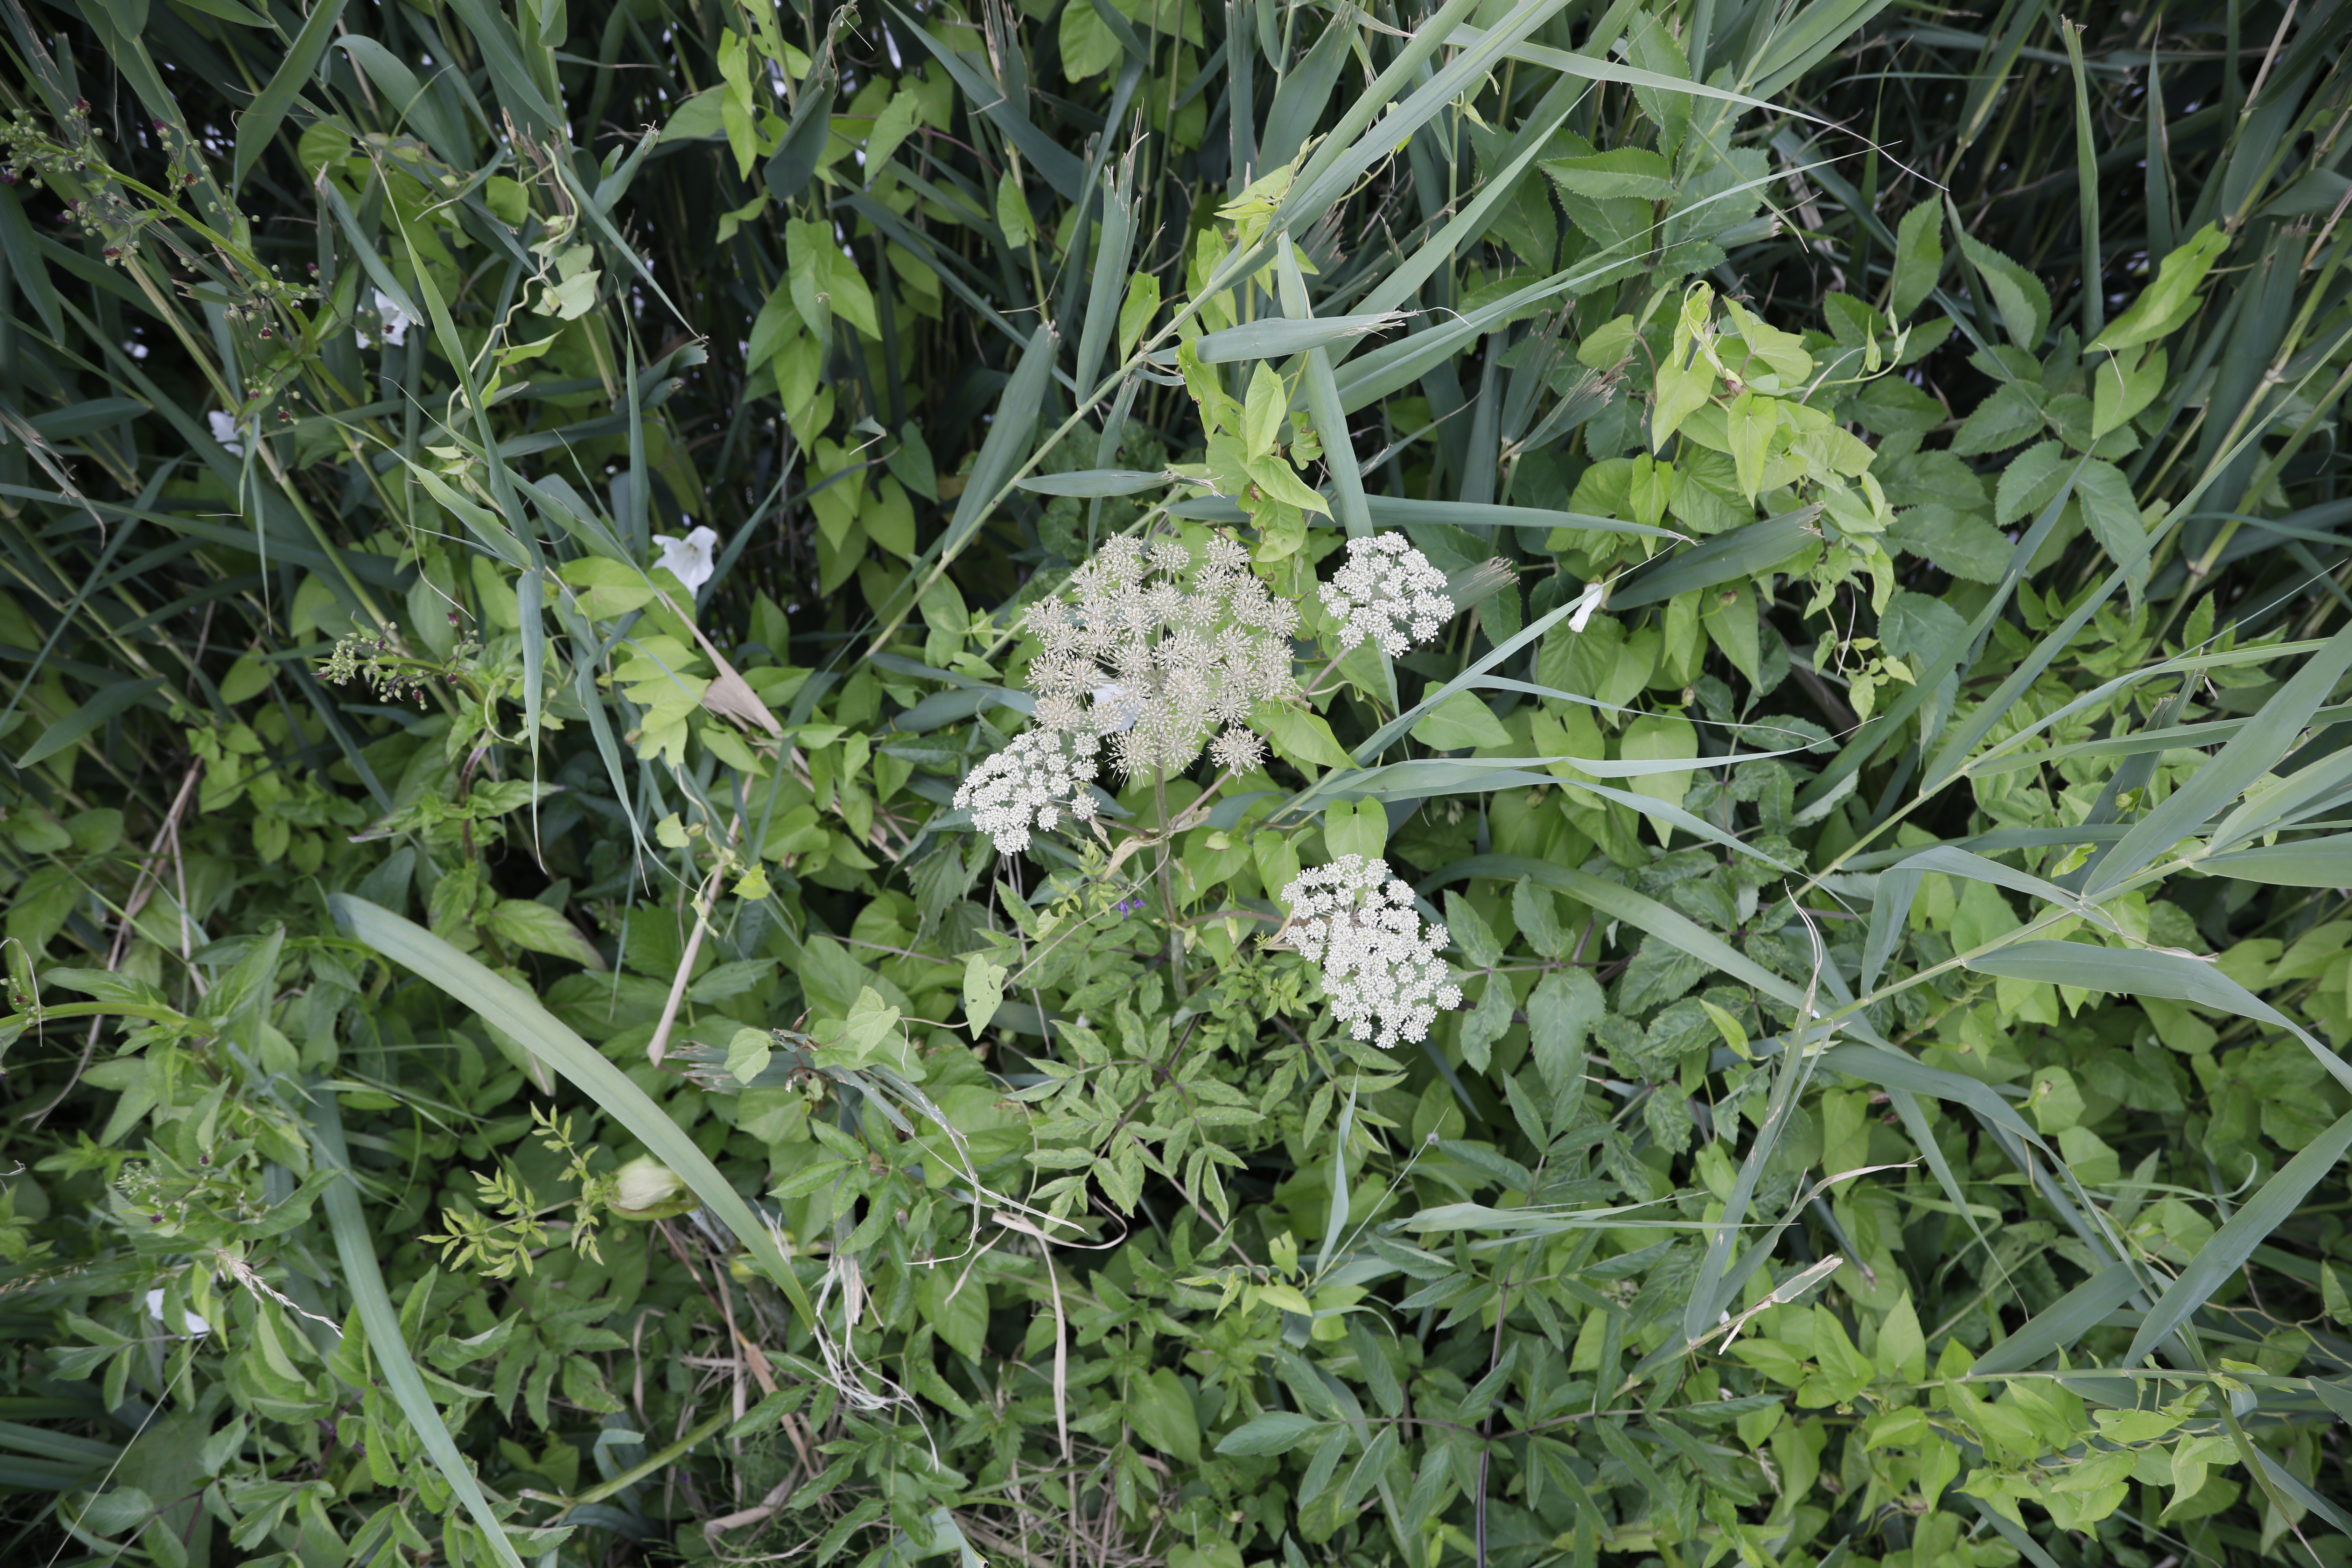
Plant species: Angelica sylvestris, Calystegia sepium